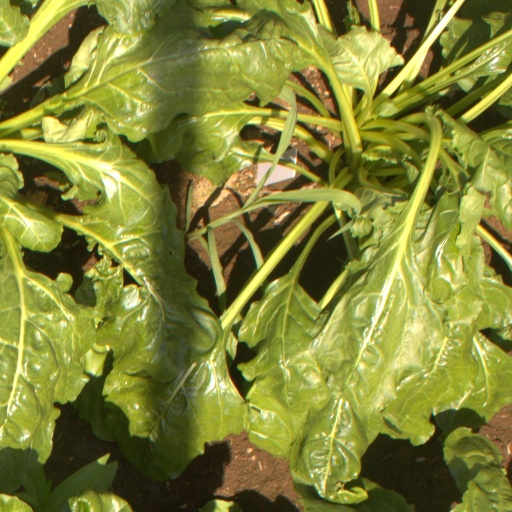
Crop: sugar beet